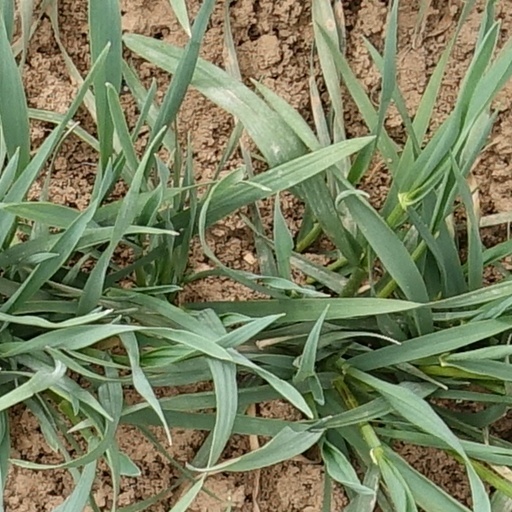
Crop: wheat